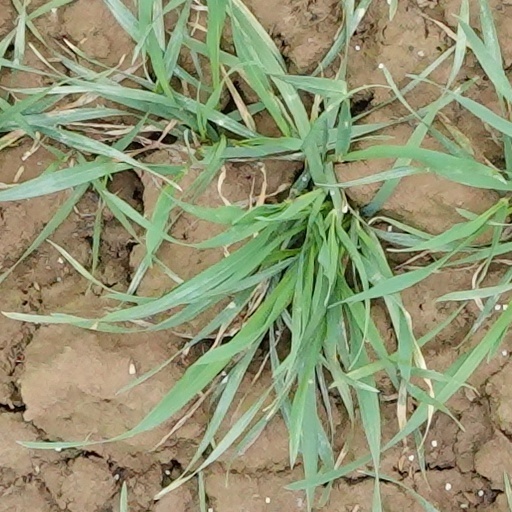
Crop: wheat